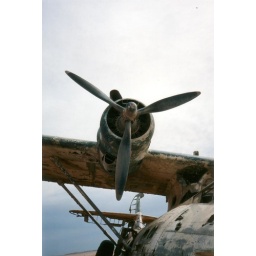
Catalina PBY flying boat N5593V abandoned in Saudi Arabia in 1960